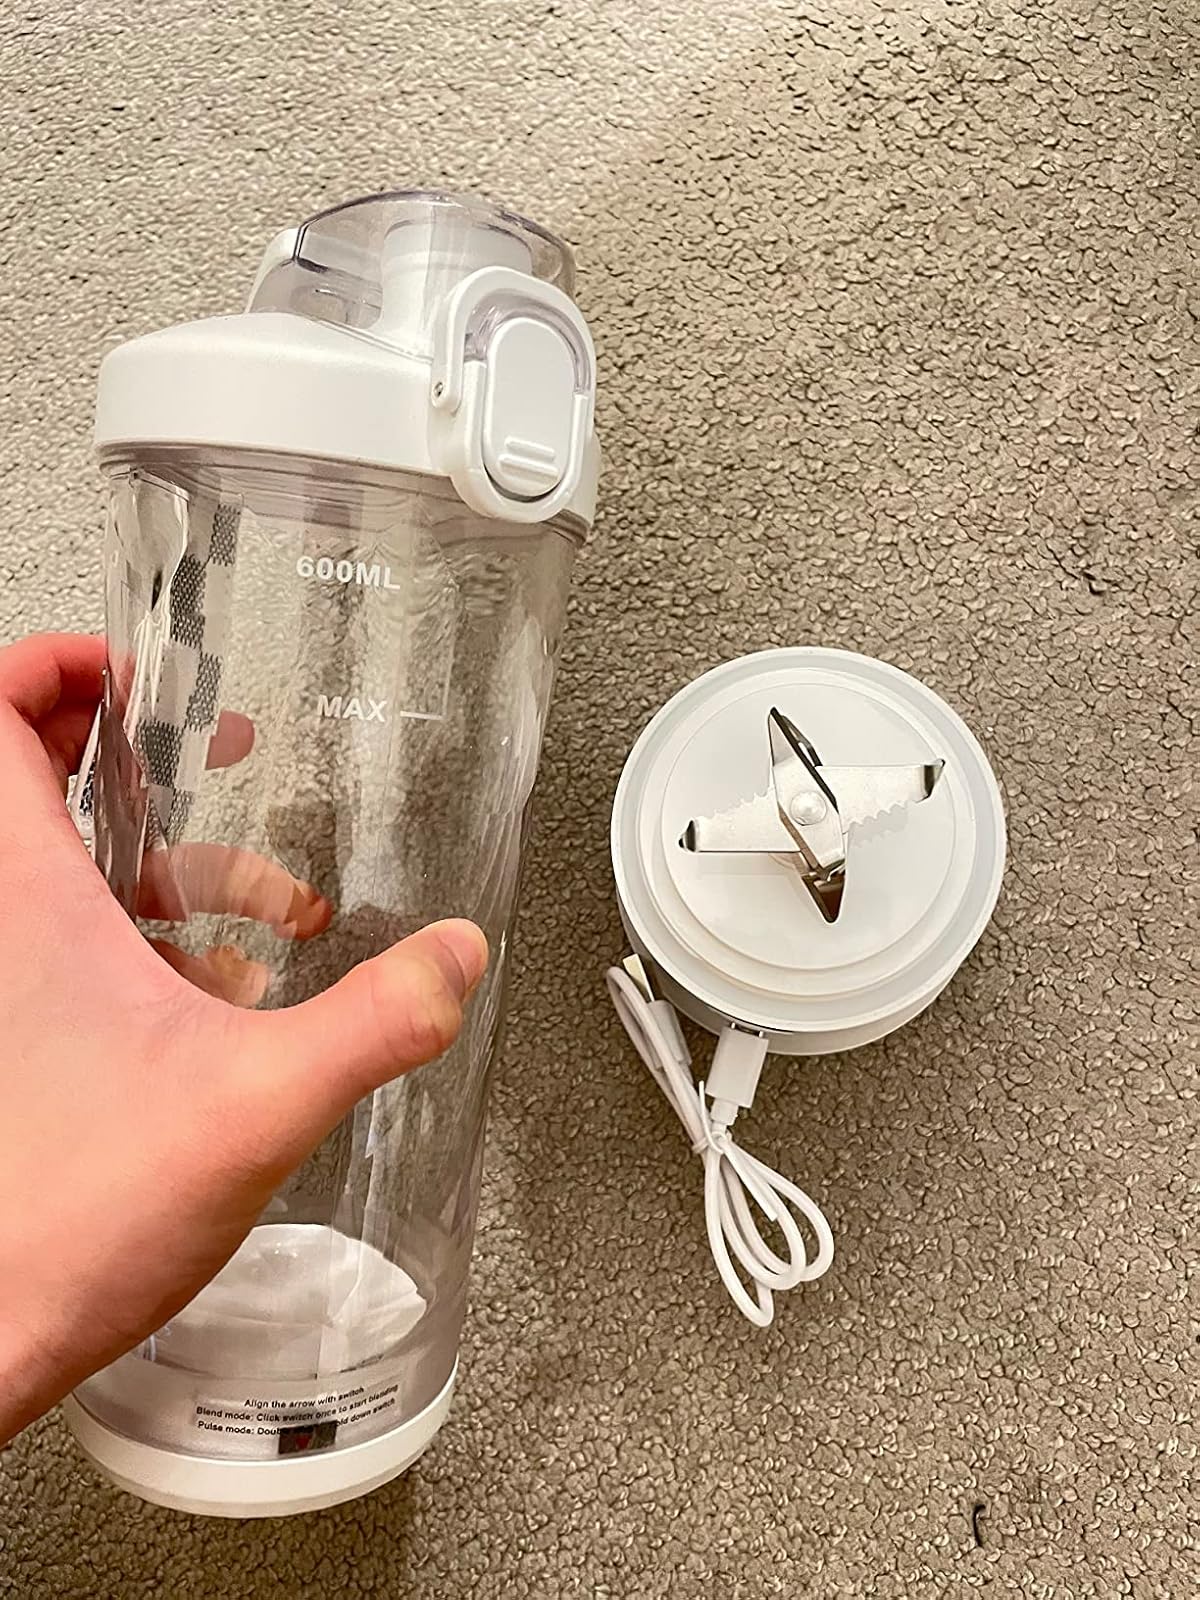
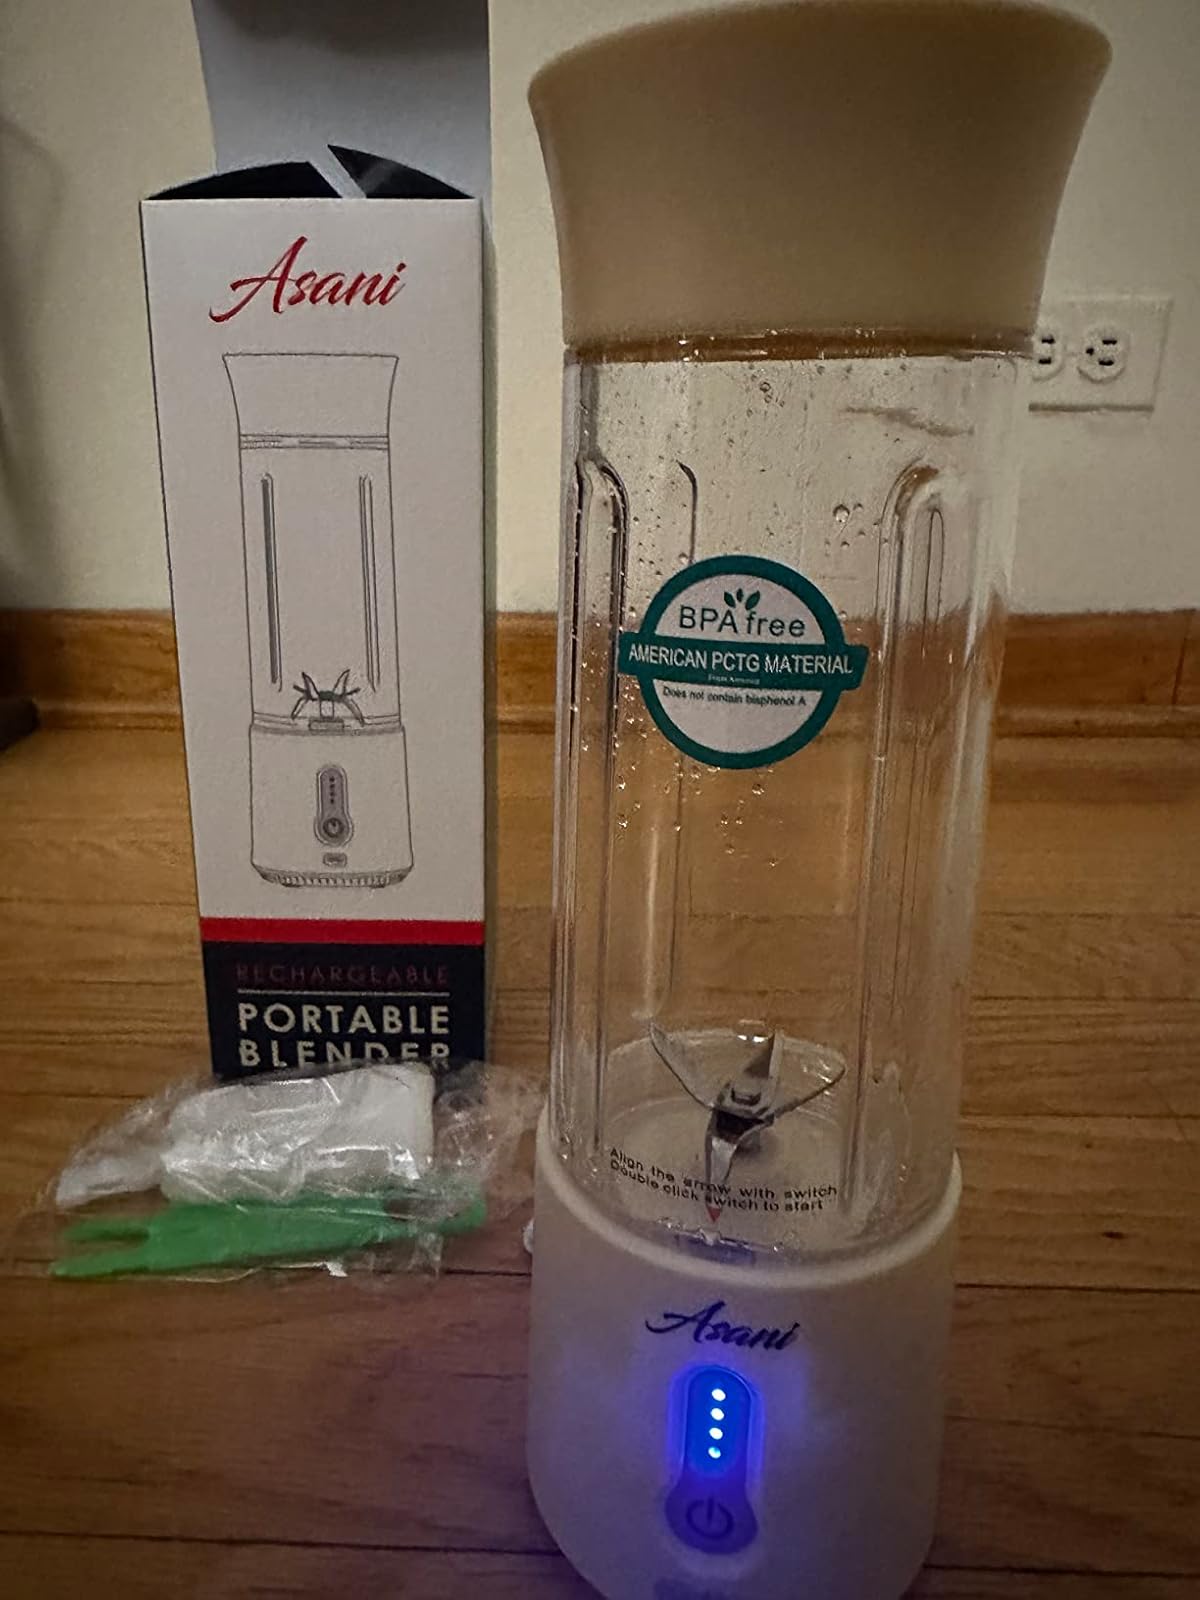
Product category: items_blender
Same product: no